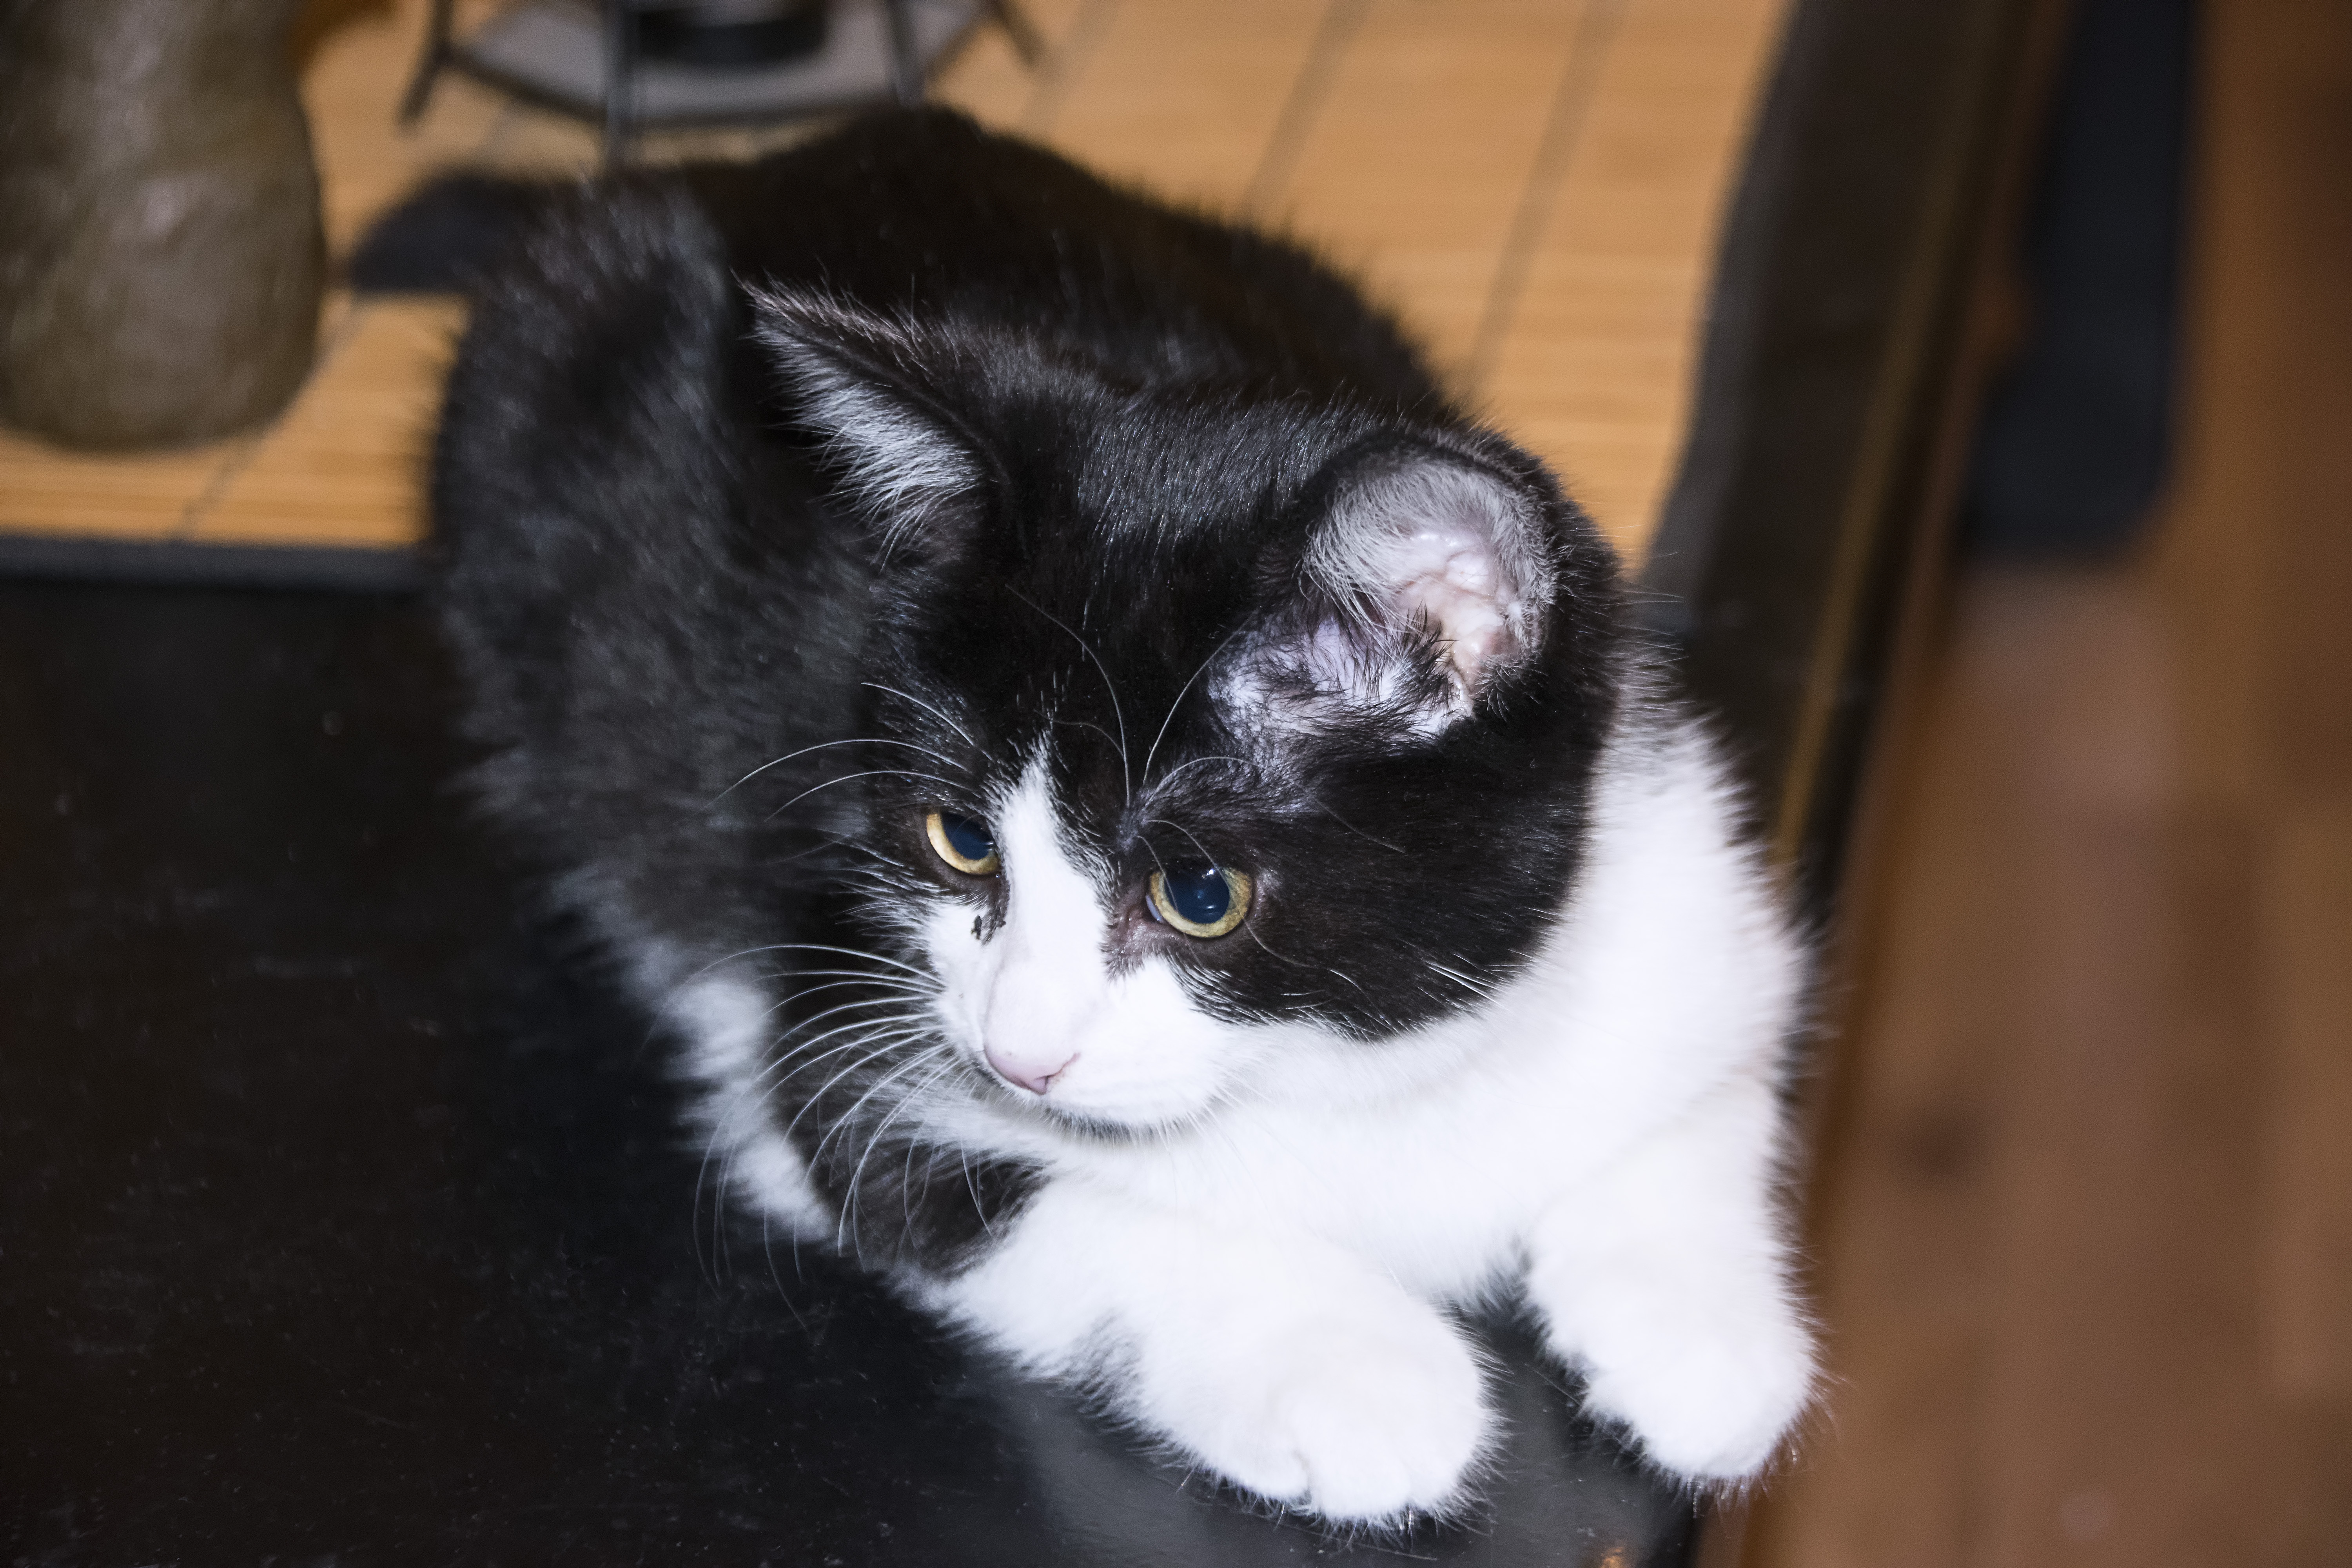
kitten, cat, mammal, black, whiskers, canada, vertebrate, chat, quebec, sherbrooke, small to medium sized cats, cat like mammal, carnivoran, domestic short haired cat